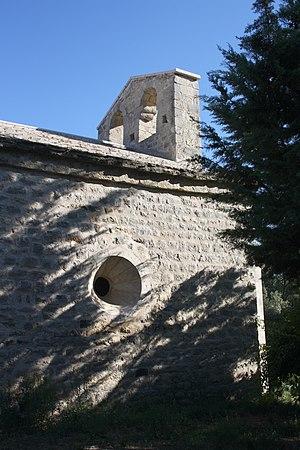
Cet article recense les monuments historiques du Var, en France.
Cet article recense les monuments historiques français classés en 1957.
La chapelle Notre-Dame-de-Bethléem à Bras, municipalité du département du Var, Provence-Alpes-Côte d'Azur, fut érigée au XIIIᵉ siècle et appartenait autrefois à une commanderie de l'ordre du Temple. La chapelle fut inscrite en 1957 au registre des monuments historiques. C'est à présent une propriété privée.